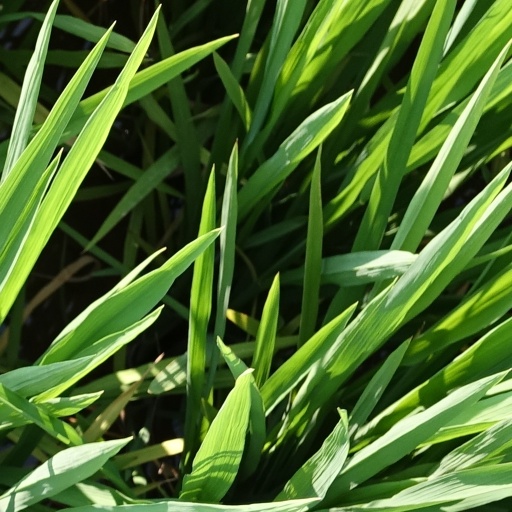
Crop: rice